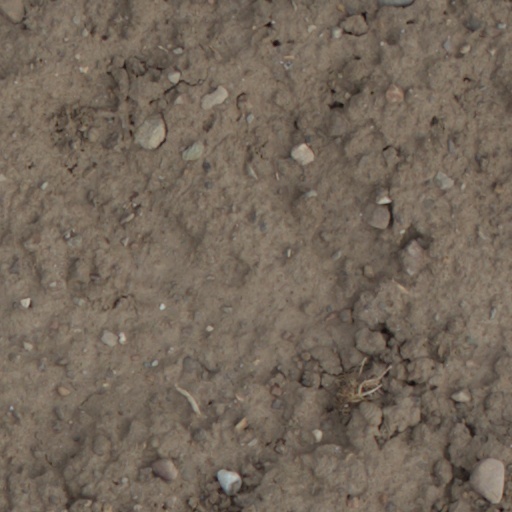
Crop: wheat